Theropod paleopathology

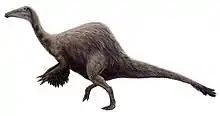
Artistic restoration of "Deinocheirus mirificus".

In the holotype of "Deinocheirus mirificus", ZPALNo.Mgd-I/6, an injury to the joint between the first and second phalanges of its third finger may be responsible for pits scientists have observed there.